Dahmash

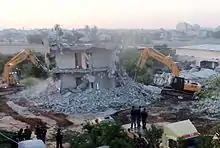
House demolition in Dahamash April 2015

Human Rights Watch have denounced the situation of Dahmash and called for its recognition by the Israeli authorities. The statute of Dahmash prevents its residents from having access to the same services as official Israeli settlements, according to Human Rights Watch and other political activists. Consequently, almost every one of the 70 houses is "illegal", and many have been under threat of demolition.